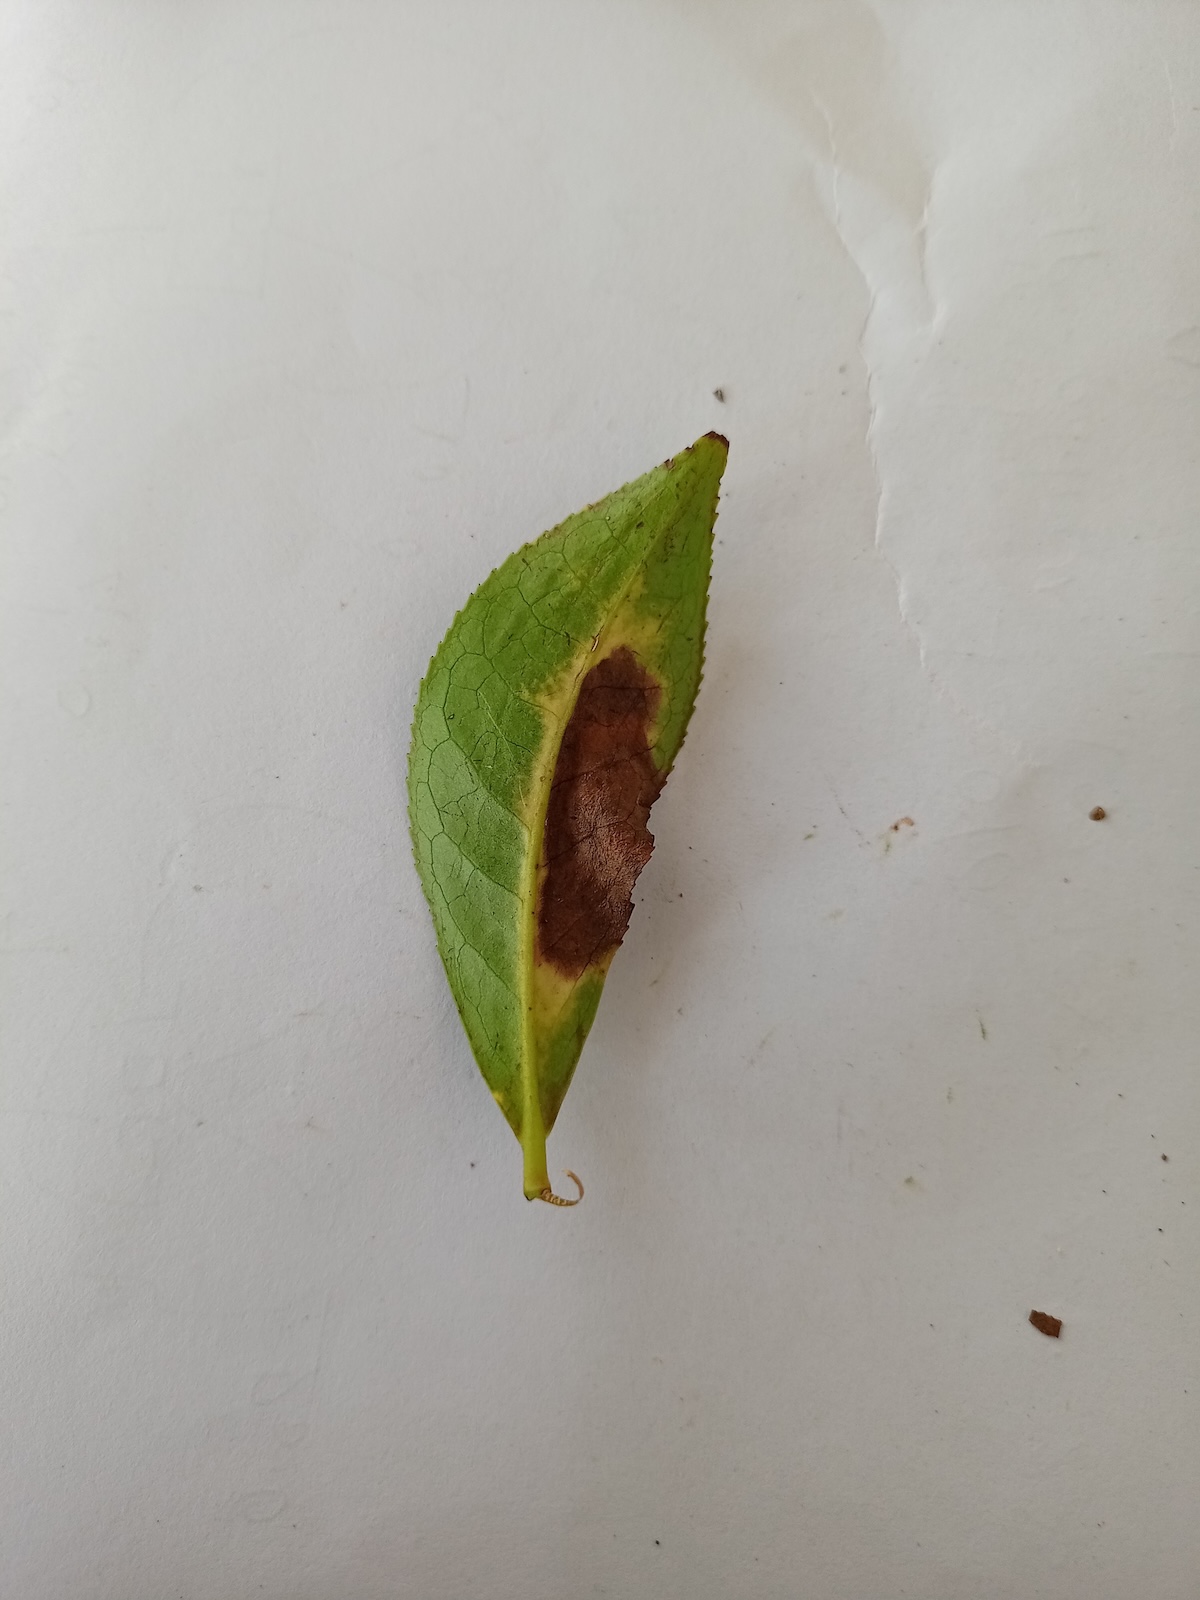
Label: Gray Blight